Magic store

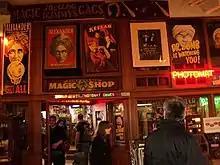
A magic shop in Seattle, displaying posters of famous magicians and also advertising "gags"

A magic store (also magic shop or magician's supply shop) is an establishment which sells materials for performing magic tricks. Magic shops often also sell practical jokes and novelty items, and frequently serve as informal gathering places for amateur magicians, with some hosting organized magic clubs.